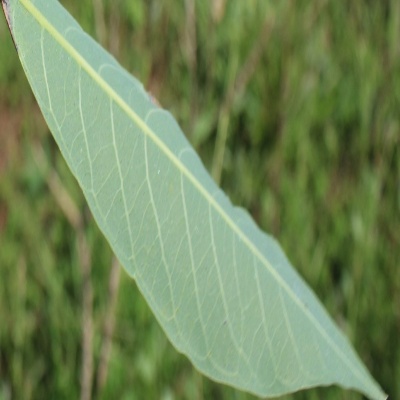
Crop: Cassava
Condition: bacterial blight